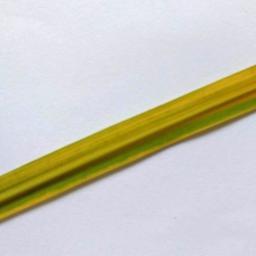
Label: Rice___Healthy